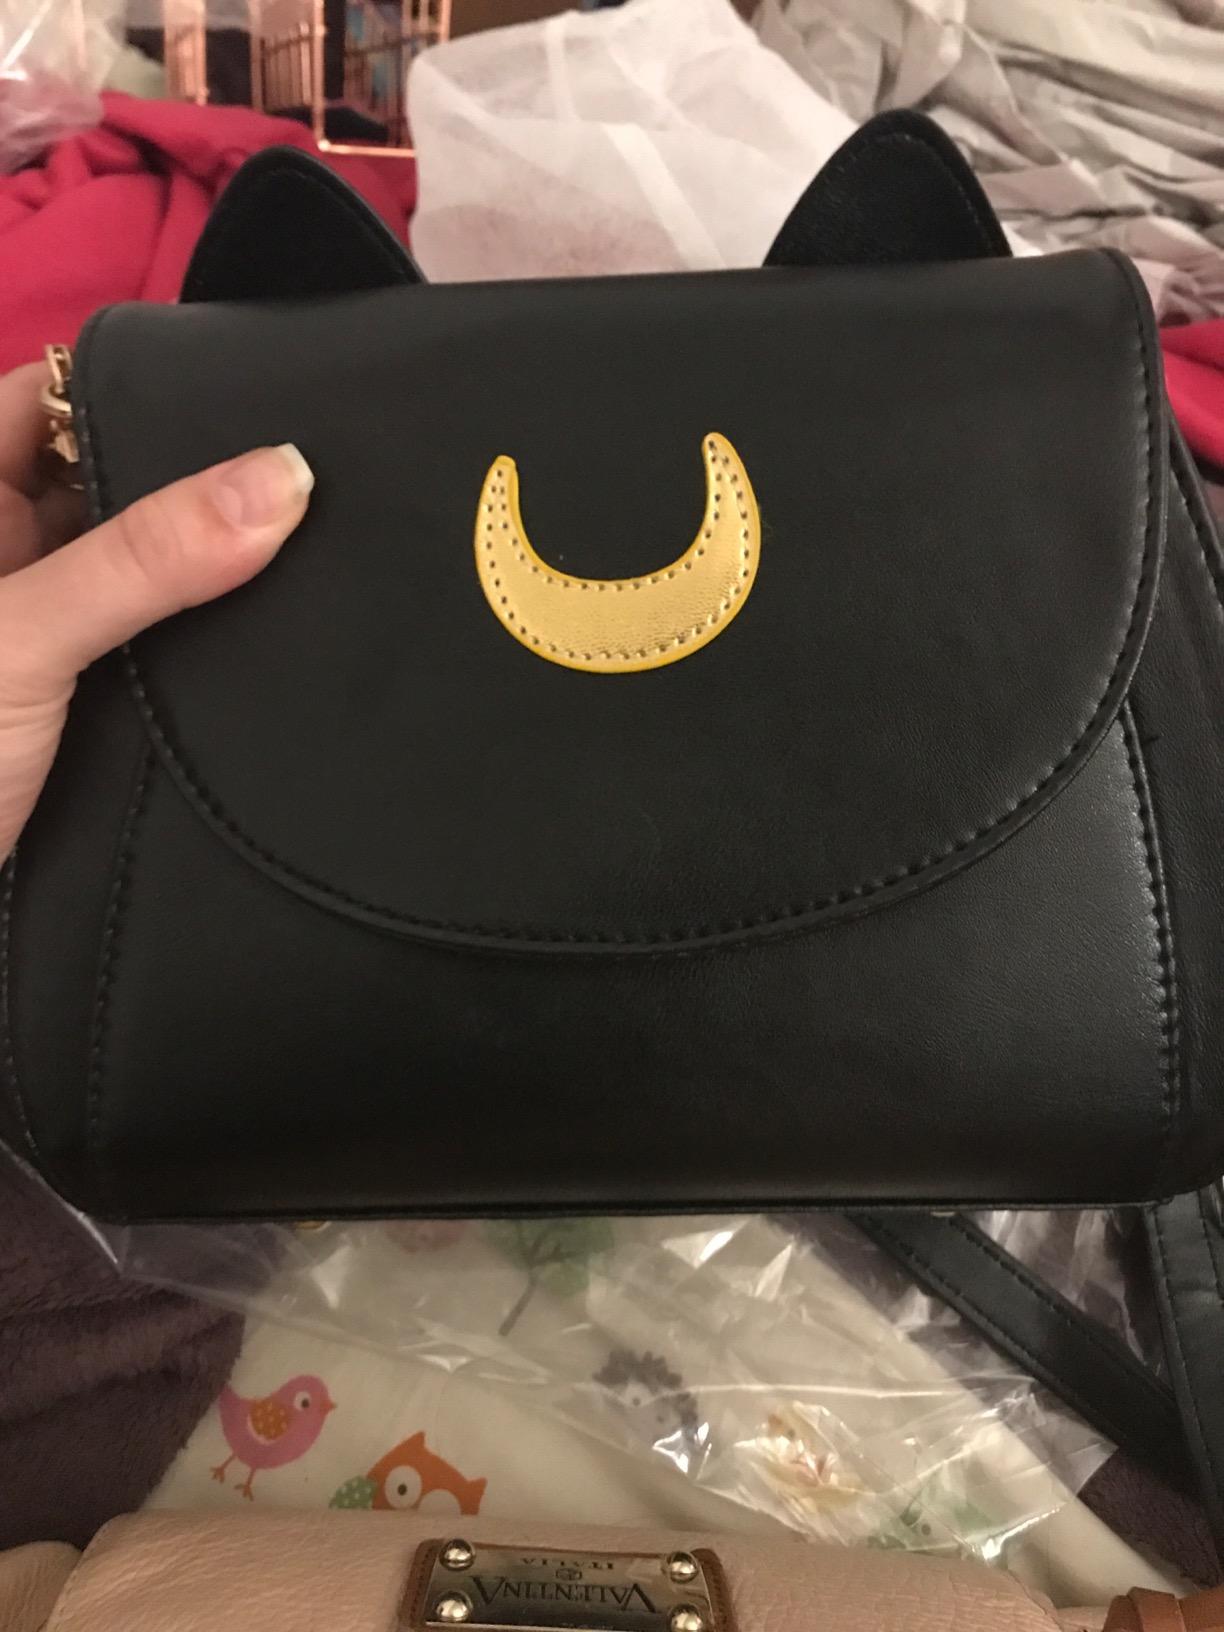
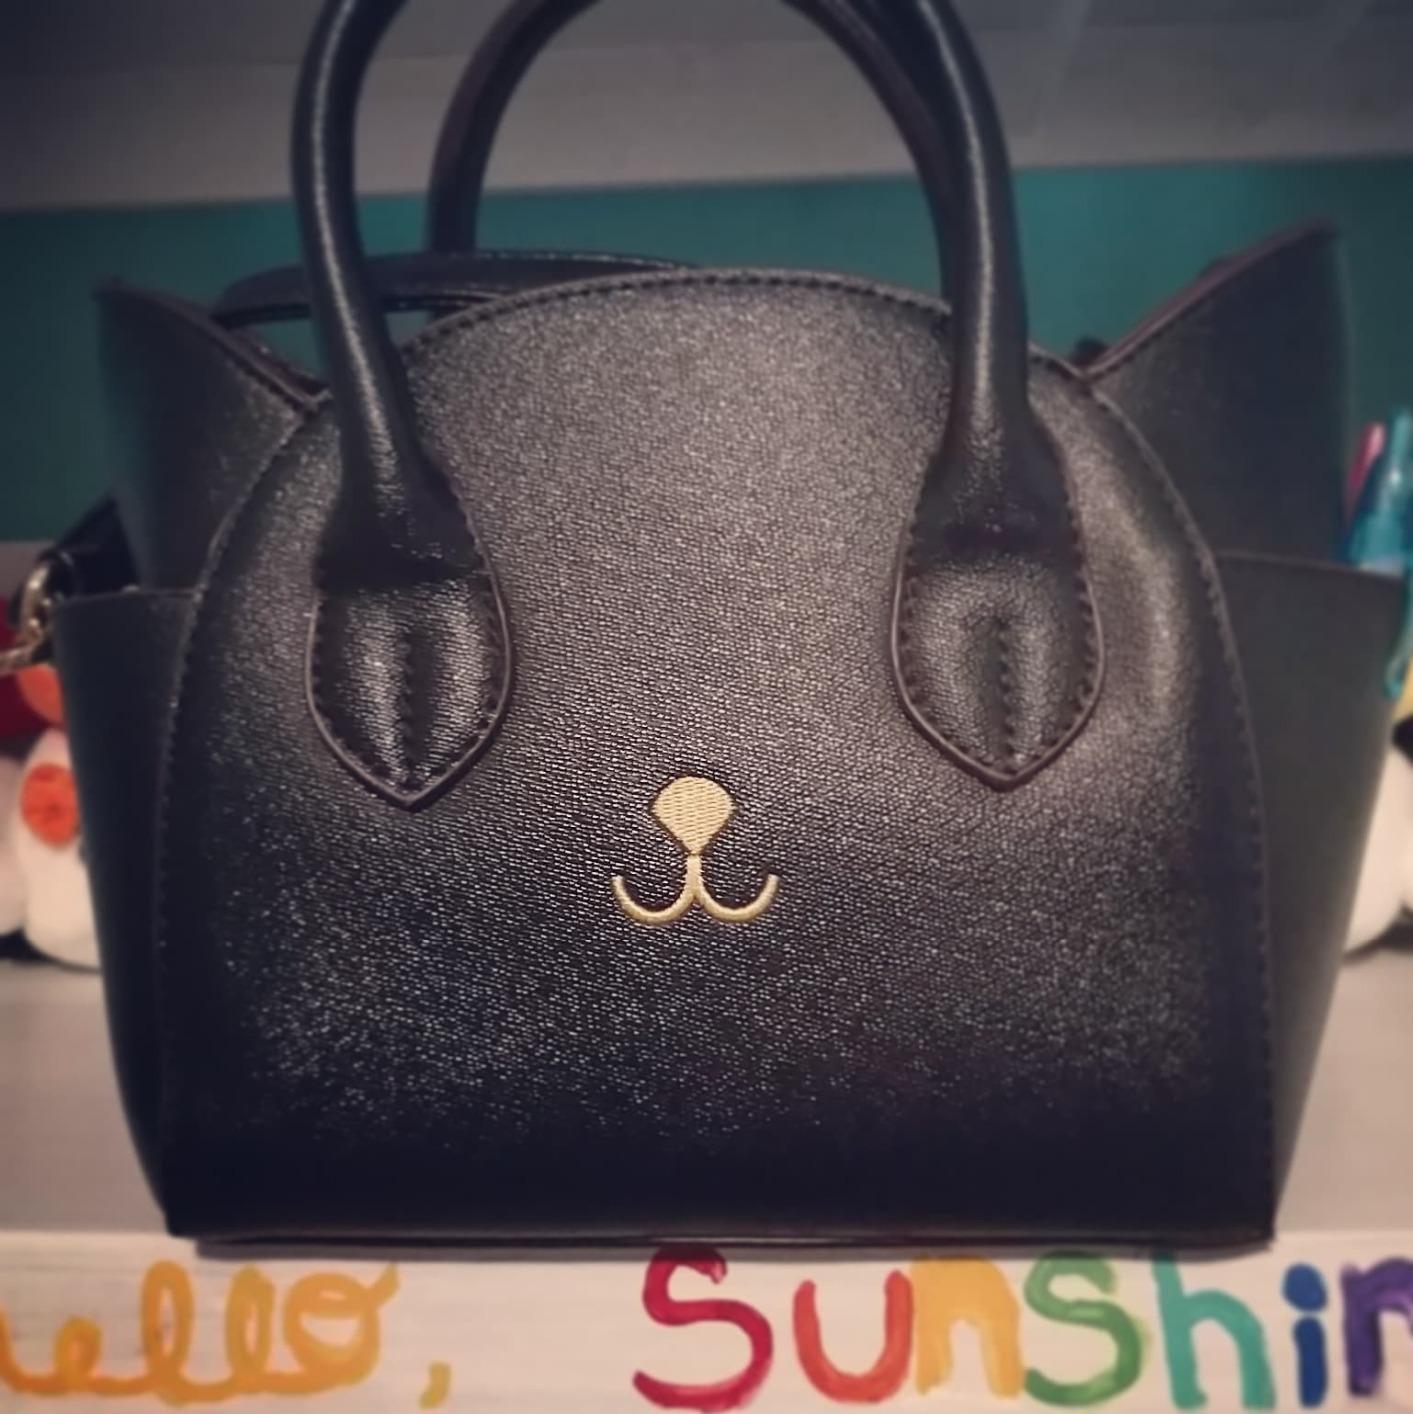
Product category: accessories_handbag
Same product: no